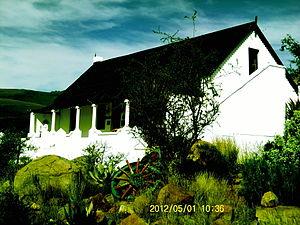
Le parc national des Zèbres de montagne est un parc national sud-africain situé dans la province du Cap-Oriental. Créé en juillet 1937, il couvre 284,12 km².